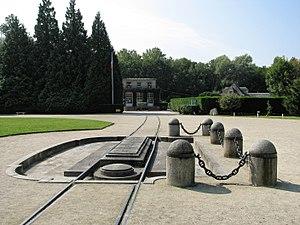
Clairière de l'Armistice, appelée aussi clairière de Rethondes. Au premier plan, l'emplacement où se trouvait le wagon de l'Armistice, au second plan, le musée de l'Armistice qui abrite un wagon identique.
La liste des mémoriaux de la Première Guerre mondiale en France répertorie les monuments et mémoriaux ainsi que les stèles qui honorent la mémoire des morts aux combats, des victimes de bombardements ou d’exactions de l'ennemi ainsi que celle de personnels de santé, de chefs militaires ou politiques pendant la Grande Guerre. Cette liste de prend pas en compte les monuments aux morts communaux.